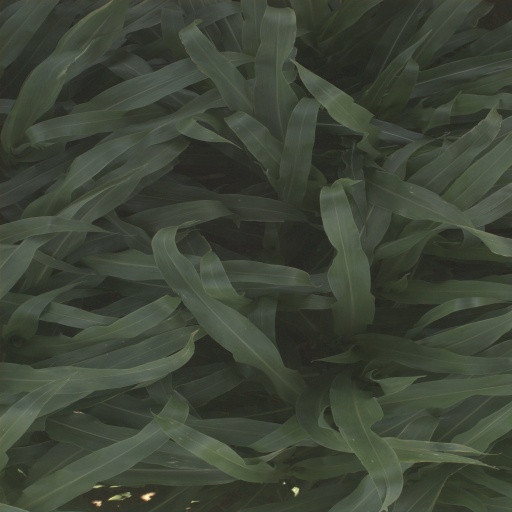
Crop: sorghum